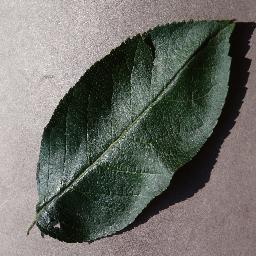
Label: Apple___healthy